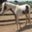
Label: horse